List of islands of Kazakhstan

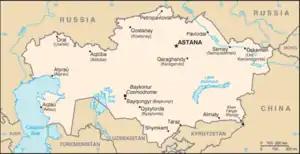
Map of Kazakhstan

This is a List of islands of Kazakhstan. There are several inland islands with Kazakhstan, including those on Lake Balkash, Lake Tengizi, the Caspian Sea, and the Aral Sea within Kazakhstan with islands. Click on the OpenStreetMap link to see the location of notable islands of Kazakhstan.